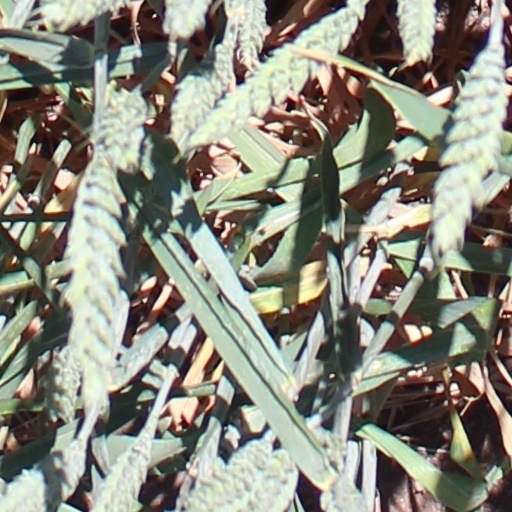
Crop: wheat